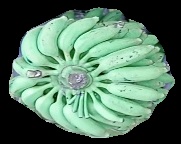
Variety: elakki-bale
Grade: grade1